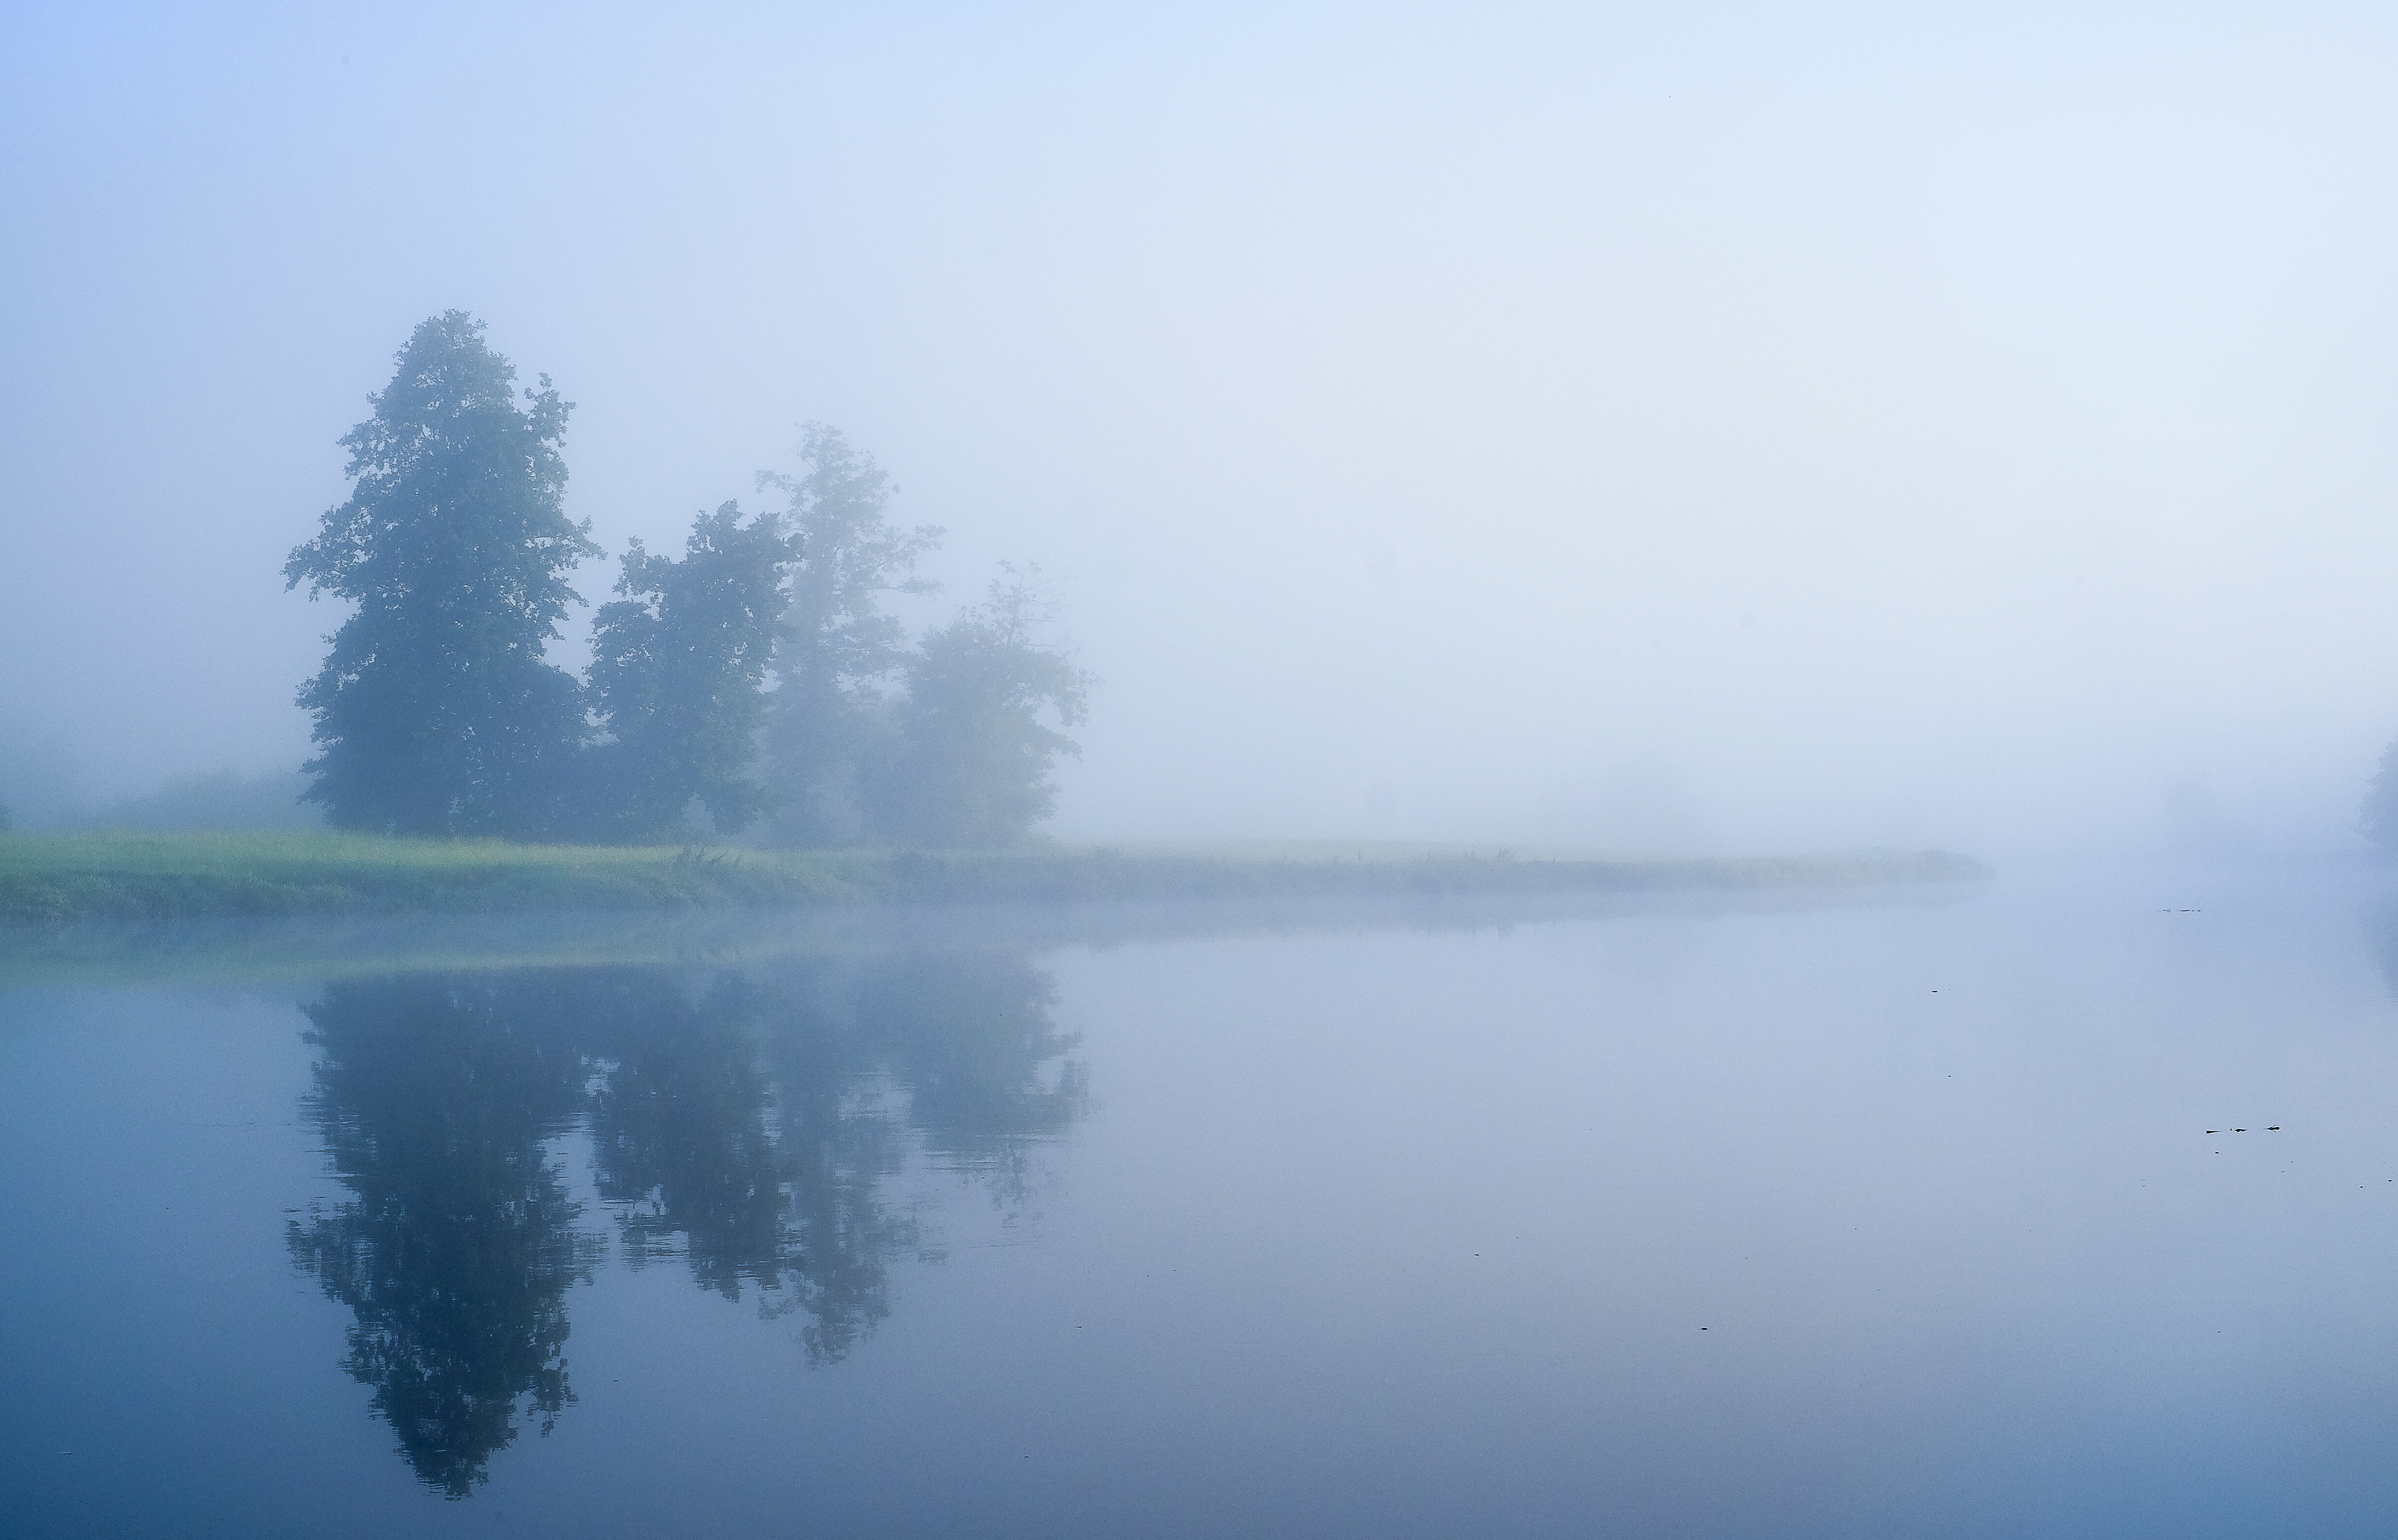
landscape, water, nature, cloud, fog, mist, sunlight, morning, lake, dawn, atmosphere, river, reflection, weather, haze, reflections, germany, deutschland, wasser, landschaft, bayern, bavaria, natur, nebel, oberpfalz, freezing, flus, reflexionen, bluefog, atmospheric phenomenon, atmosphere of earth